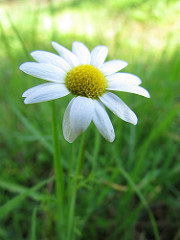
Flower: daisy